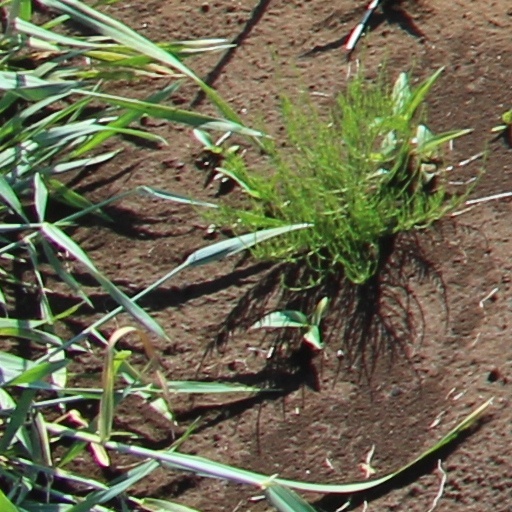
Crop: wheat